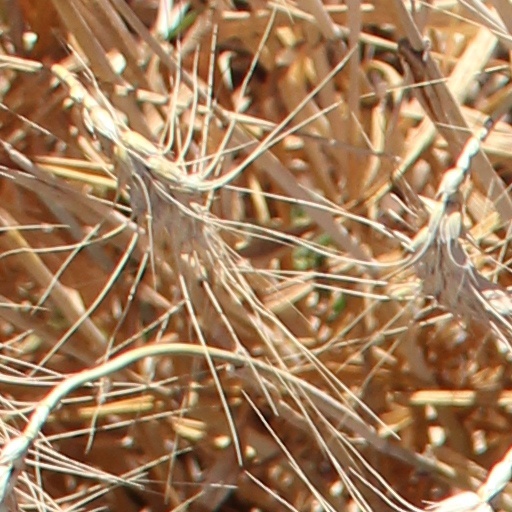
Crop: wheat